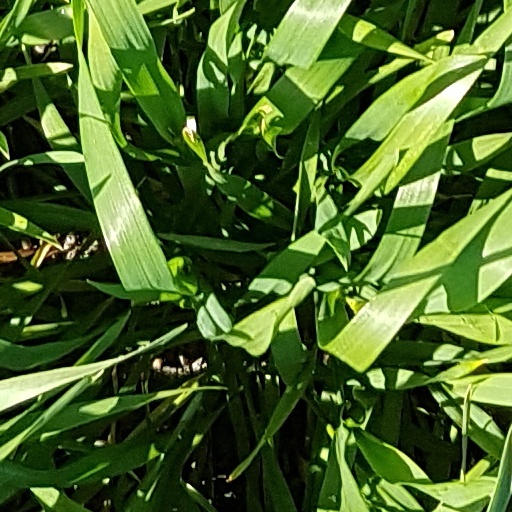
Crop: wheat